Spring (TV series)

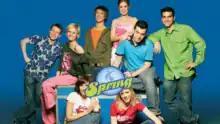

Spring was a Flemish television soap made by Studio 100 for children's channel Ketnet. Six seasons were taped between 2002 and 2007 during the summer period. By popular demand the series was regularly rerun from 2011 onwards.